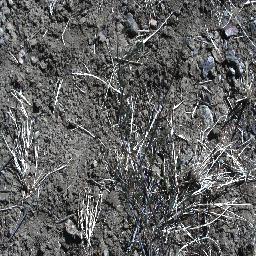
Label: prickly_acacia